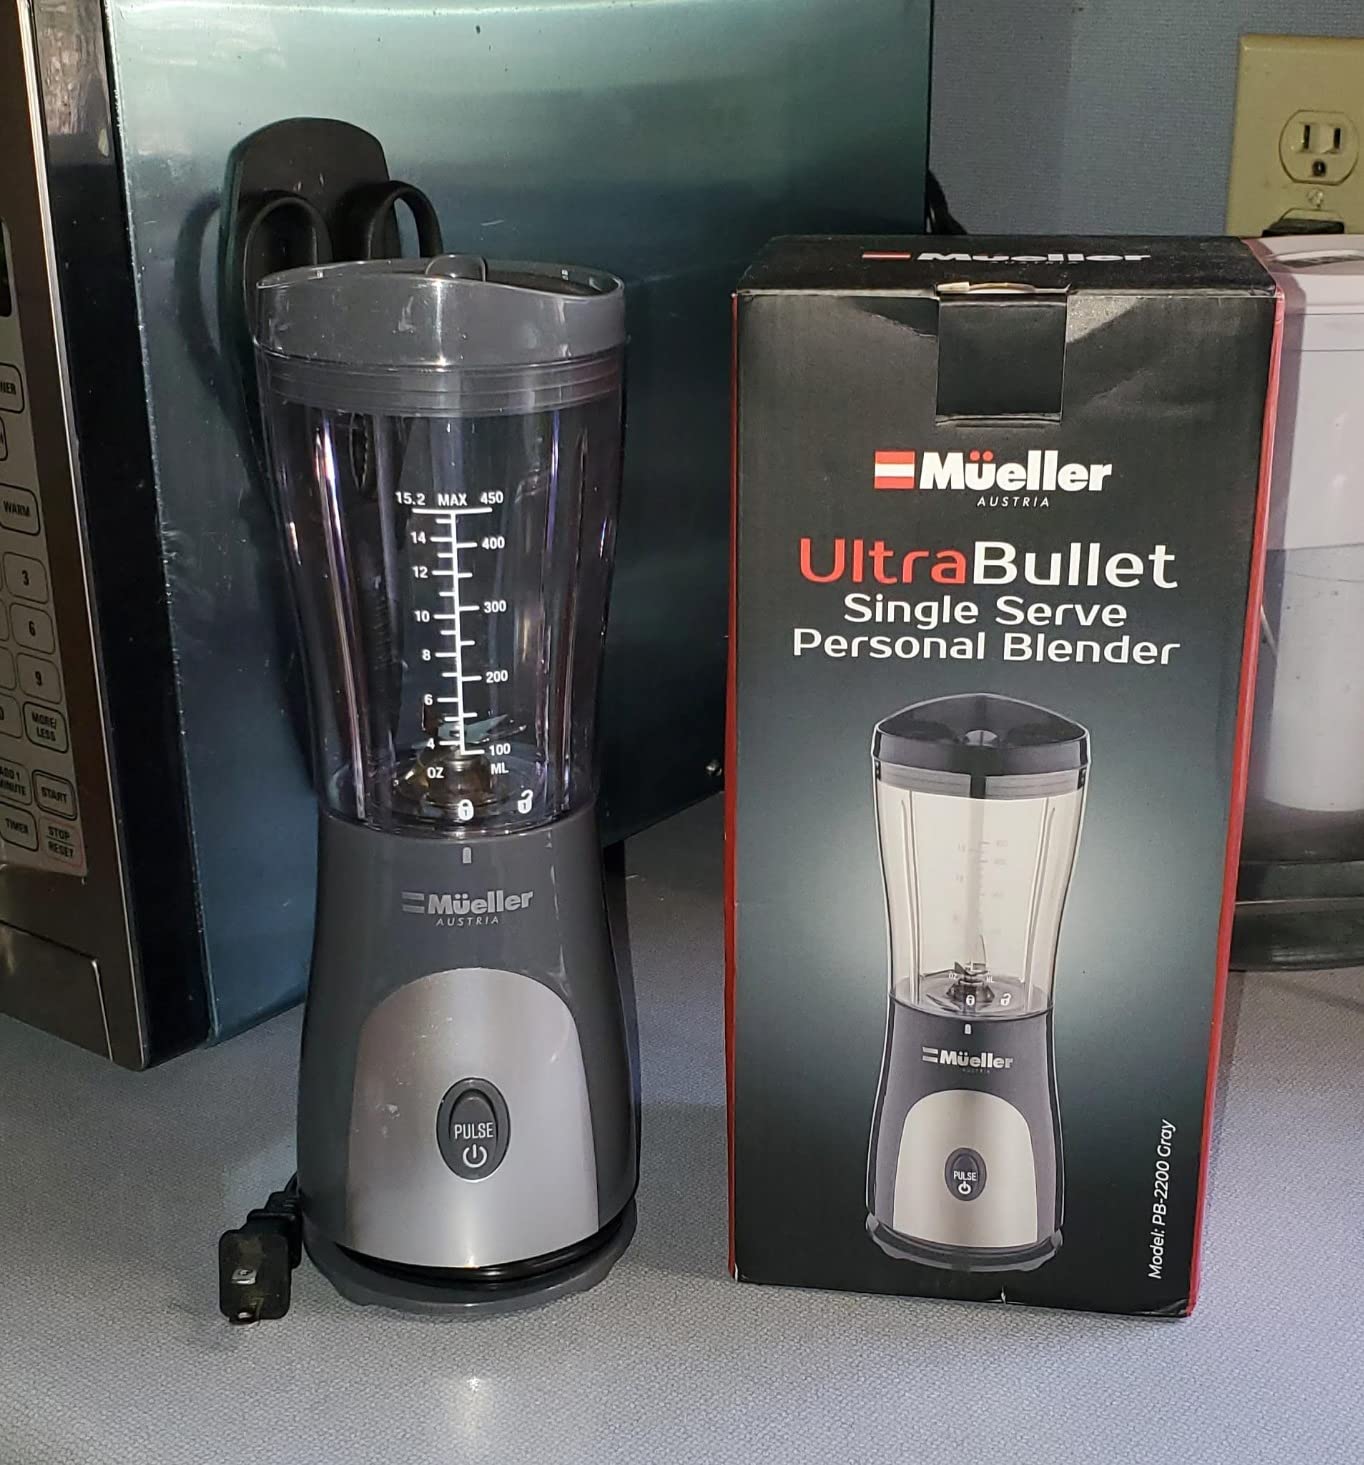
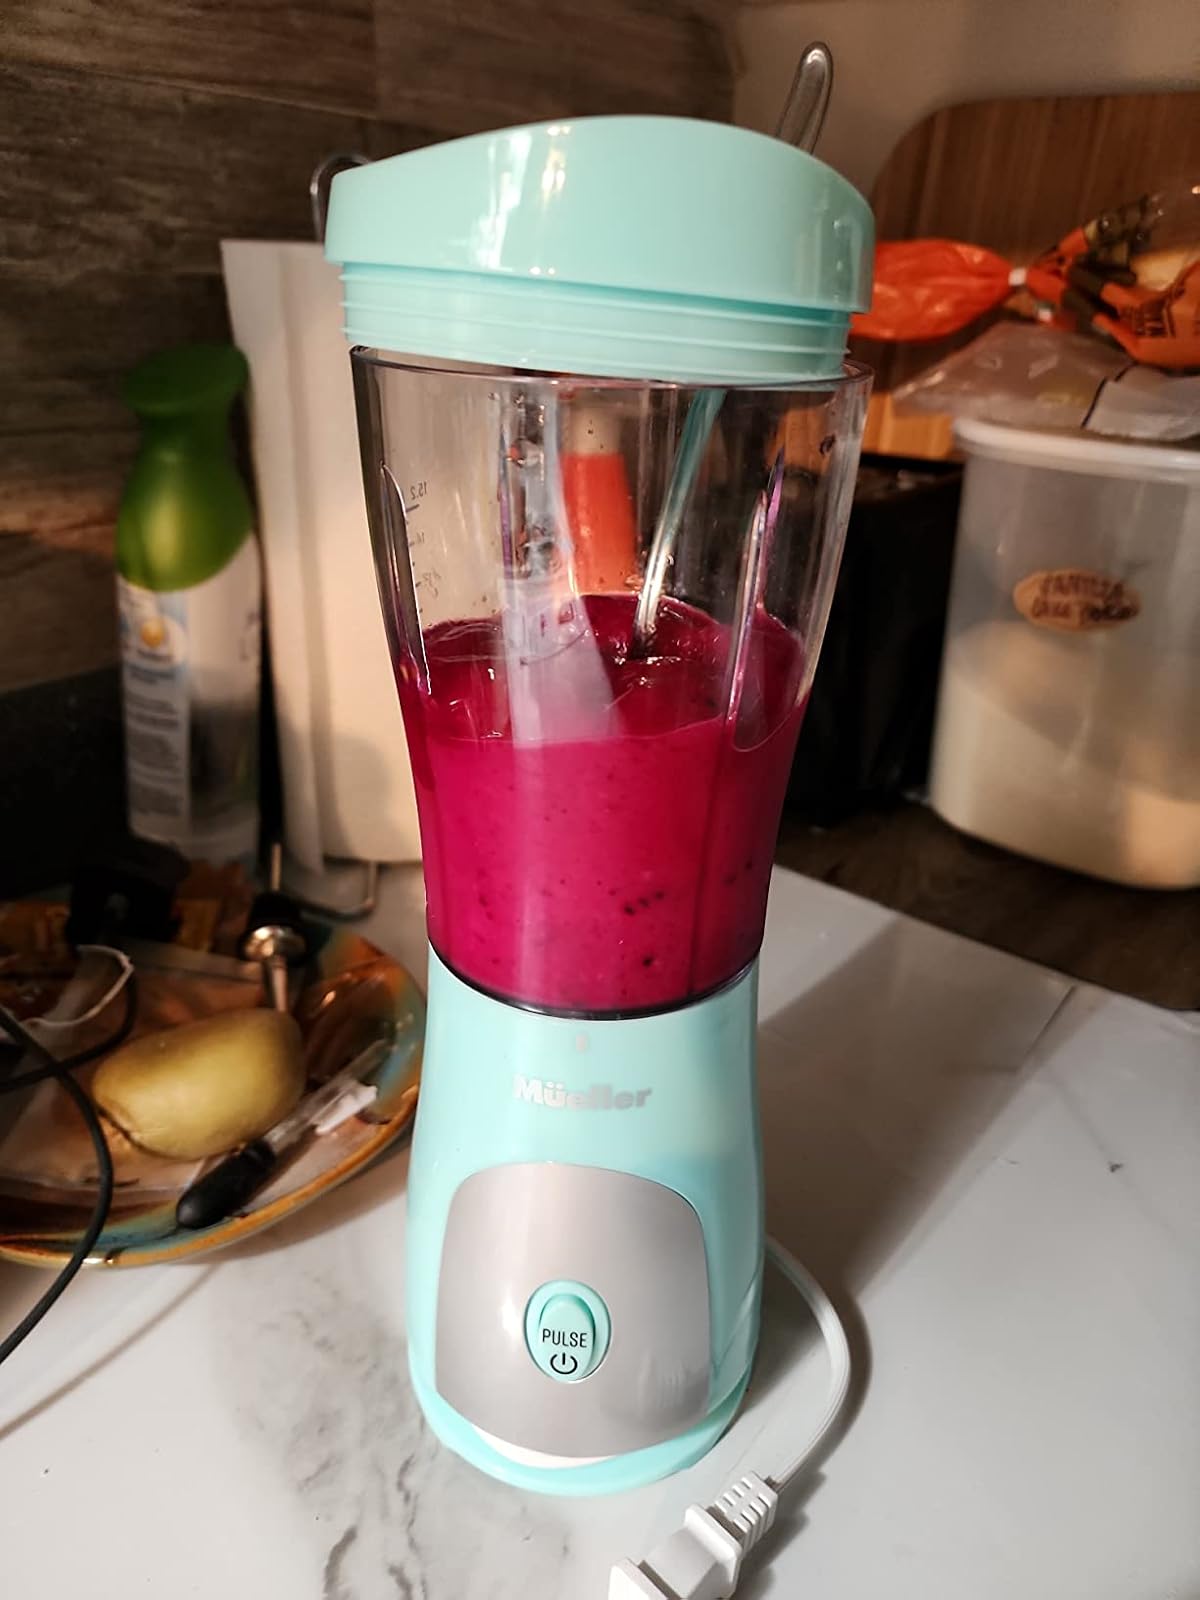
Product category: items_blender
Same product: no